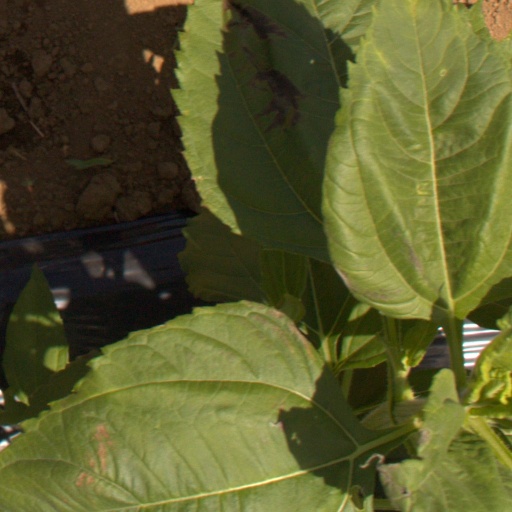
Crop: Jerusalem artichoke